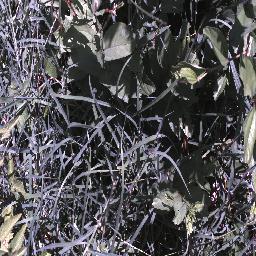
Label: chinee_apple